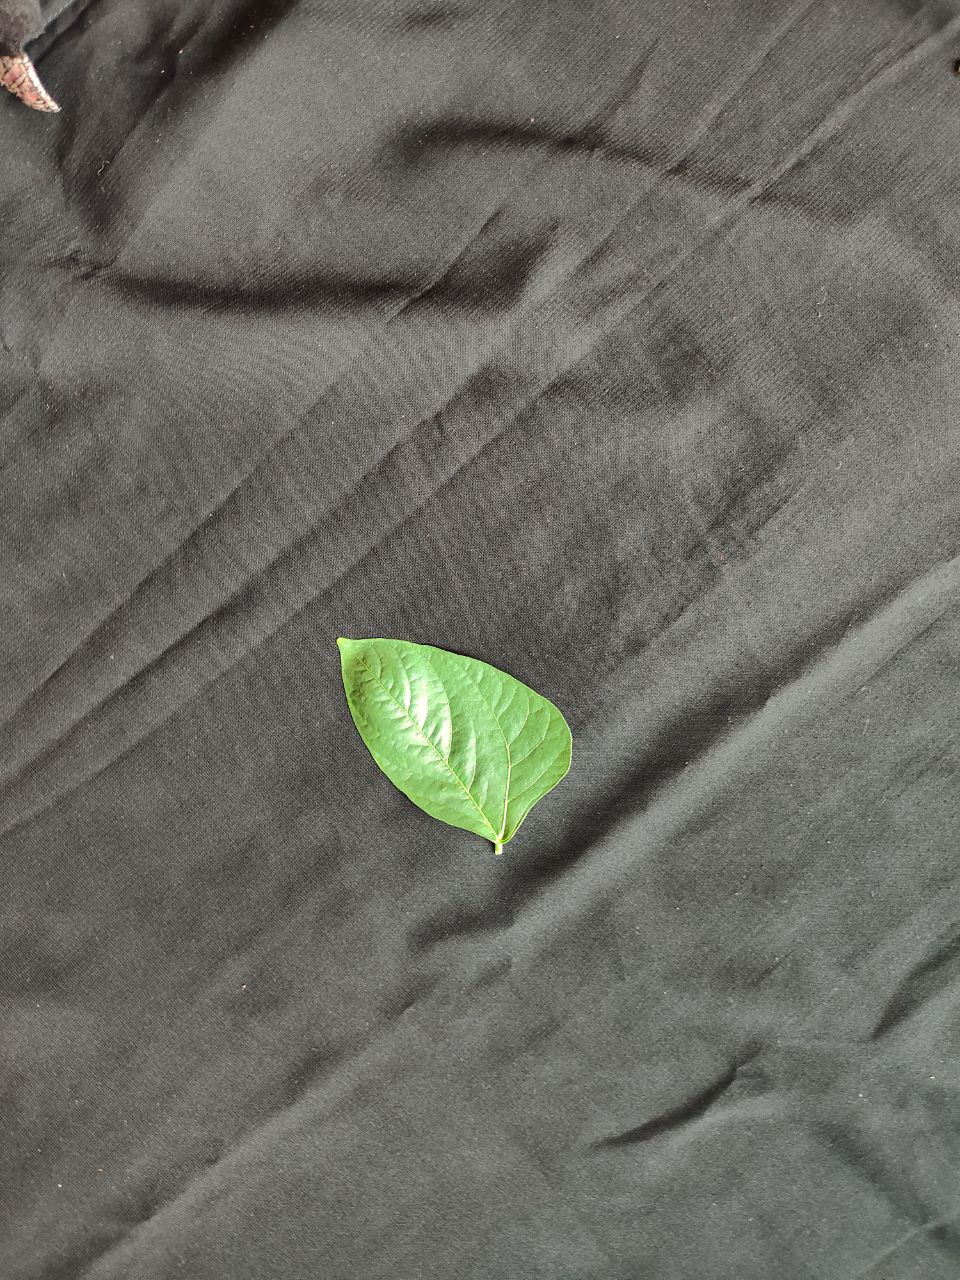
Crop: cowpea
Leaf condition: Fresh Leaf